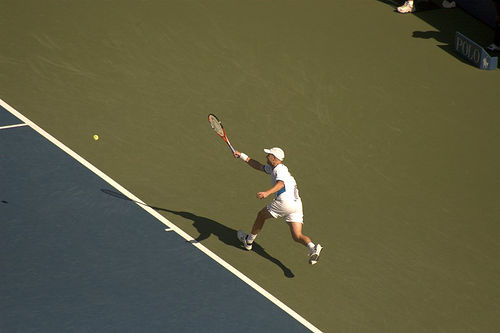
một người đàn ông đang đưa vợt ra để đánh quả bóng tennis